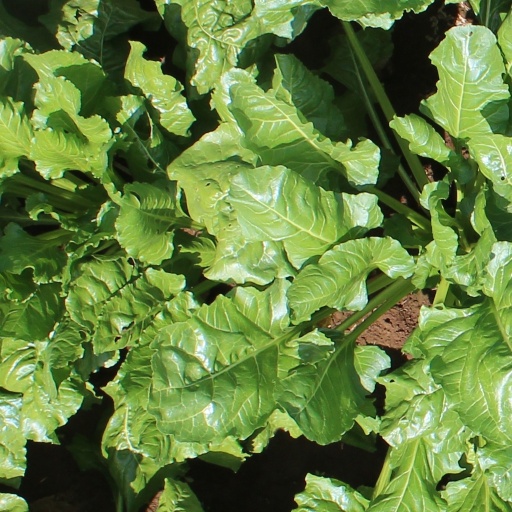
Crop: sugar beet